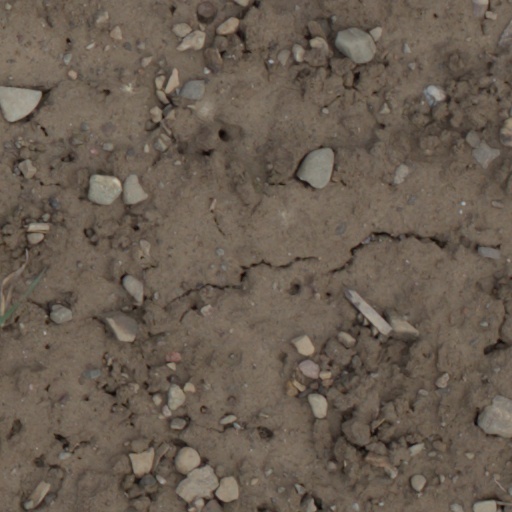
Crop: wheat